List of Dutch discoveries

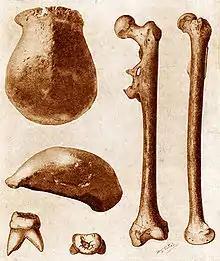
Original fossils of "Pithecanthropus erectus" (now "Homo erectus") found in Java in 1891. Estimated to be between 700,000 and 1,000,000 years old, at the time of their discovery the fossils of "Java Man" were the oldest hominin fossils ever found.

Java Man ("Homo erectus erectus") is the name given to hominid fossils discovered in 1891 at Trinil – Ngawi Regency on the banks of the Solo River in East Java, Indonesia, one of the first known specimens of Homo erectus. Its discoverer, Dutch paleontologist Eugène Dubois, gave it the scientific name Pithecanthropus erectus, a name derived from Greek and Latin roots meaning "upright ape-man".